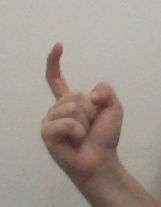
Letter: ra